List of military rations

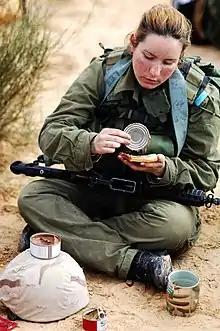
An IDF soldier eating a battle ration

The Israel Defense Forces "battle ration" ("Manat Krav") is designed to be shared by four soldiers. It contains 1 can of rice filled vine leaves, 8 small cans of tuna, canned olives, a can of sweet corn, a can of pickled cucumbers, 1 can of halva spread and 1 chocolate spread, a can of peanuts, fruit flavored drink powder, and bread or matzoh crackers. There is also an "ambush pack" of candy and high-energy protein bars.